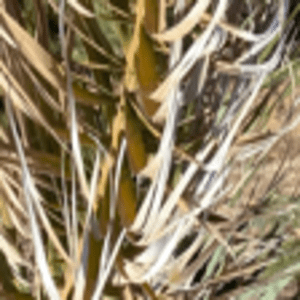
Label: Rachis Blight